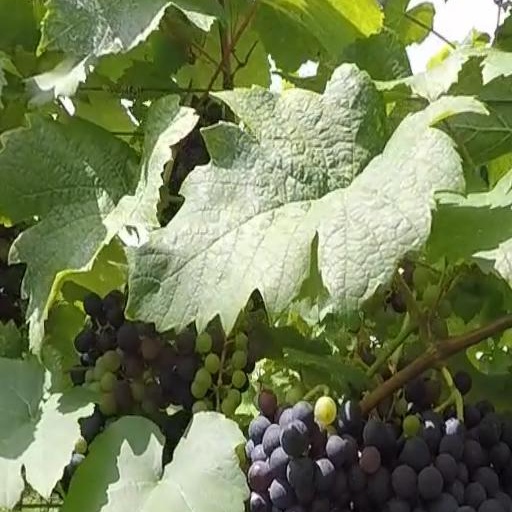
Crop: grape